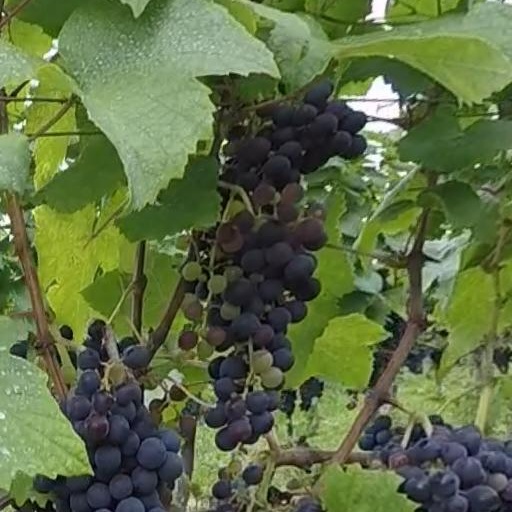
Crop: grape